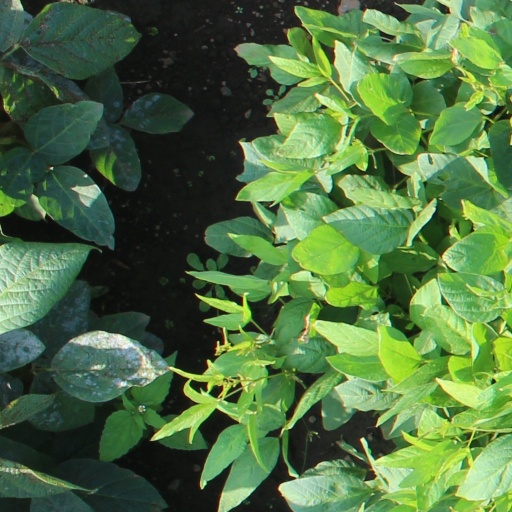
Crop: soybean